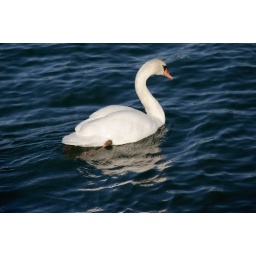
Swan in blue water